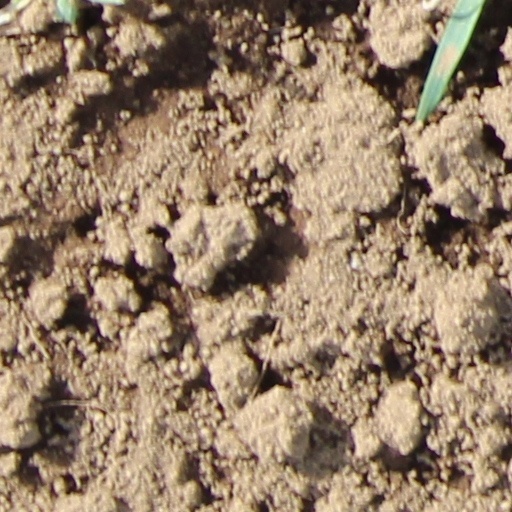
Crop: wheat